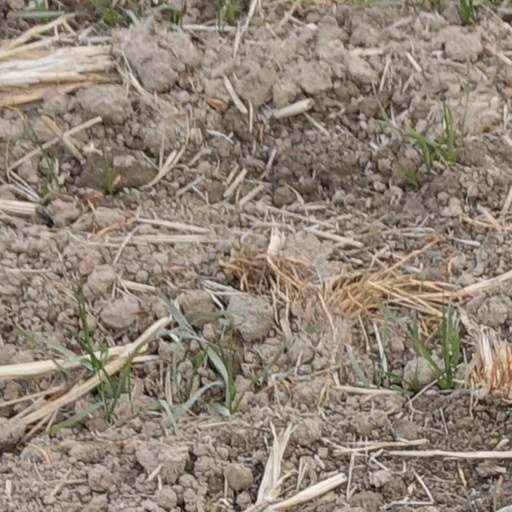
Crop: wheat